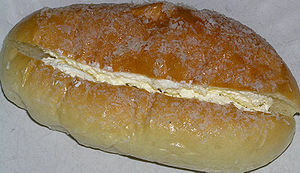
Puddingbroodje
Hongkongs roombroodje.
En puddingbroodje eller roombroodje er en hollandsk type bagværk, der består af sødet hvidt brød med cremet fyld imellem og pyntet med flormelis, der er drysset henover. Cremen kan være vanillecreme, flødeskum eller budding, hvoraf vanillecreme er mest udbredt. Flormelis bliver ofte strøget over for pynt og smag.